2007–08 Pittsburgh Penguins season

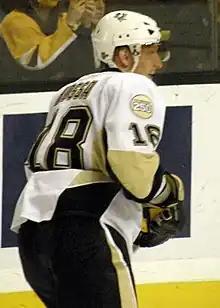
Marian Hossa was acquired by the Penguins minutes before the trade deadline.

The Penguins faced the champion of Western Conference and Presidents' Trophy-winning Detroit Red Wings for the Stanley Cup. The best-of-seven series began in Detroit on May 24, the first series the Penguins opened on the road. It was the third Stanley Cup Finals appearance for the Penguins franchise, the first since consecutive victories during the 1991 and 1992 Stanley Cup Finals. The Red Wings made their 23rd appearance, and first since 2002. The series ended on June 4 with the Red Wings winning in six games.